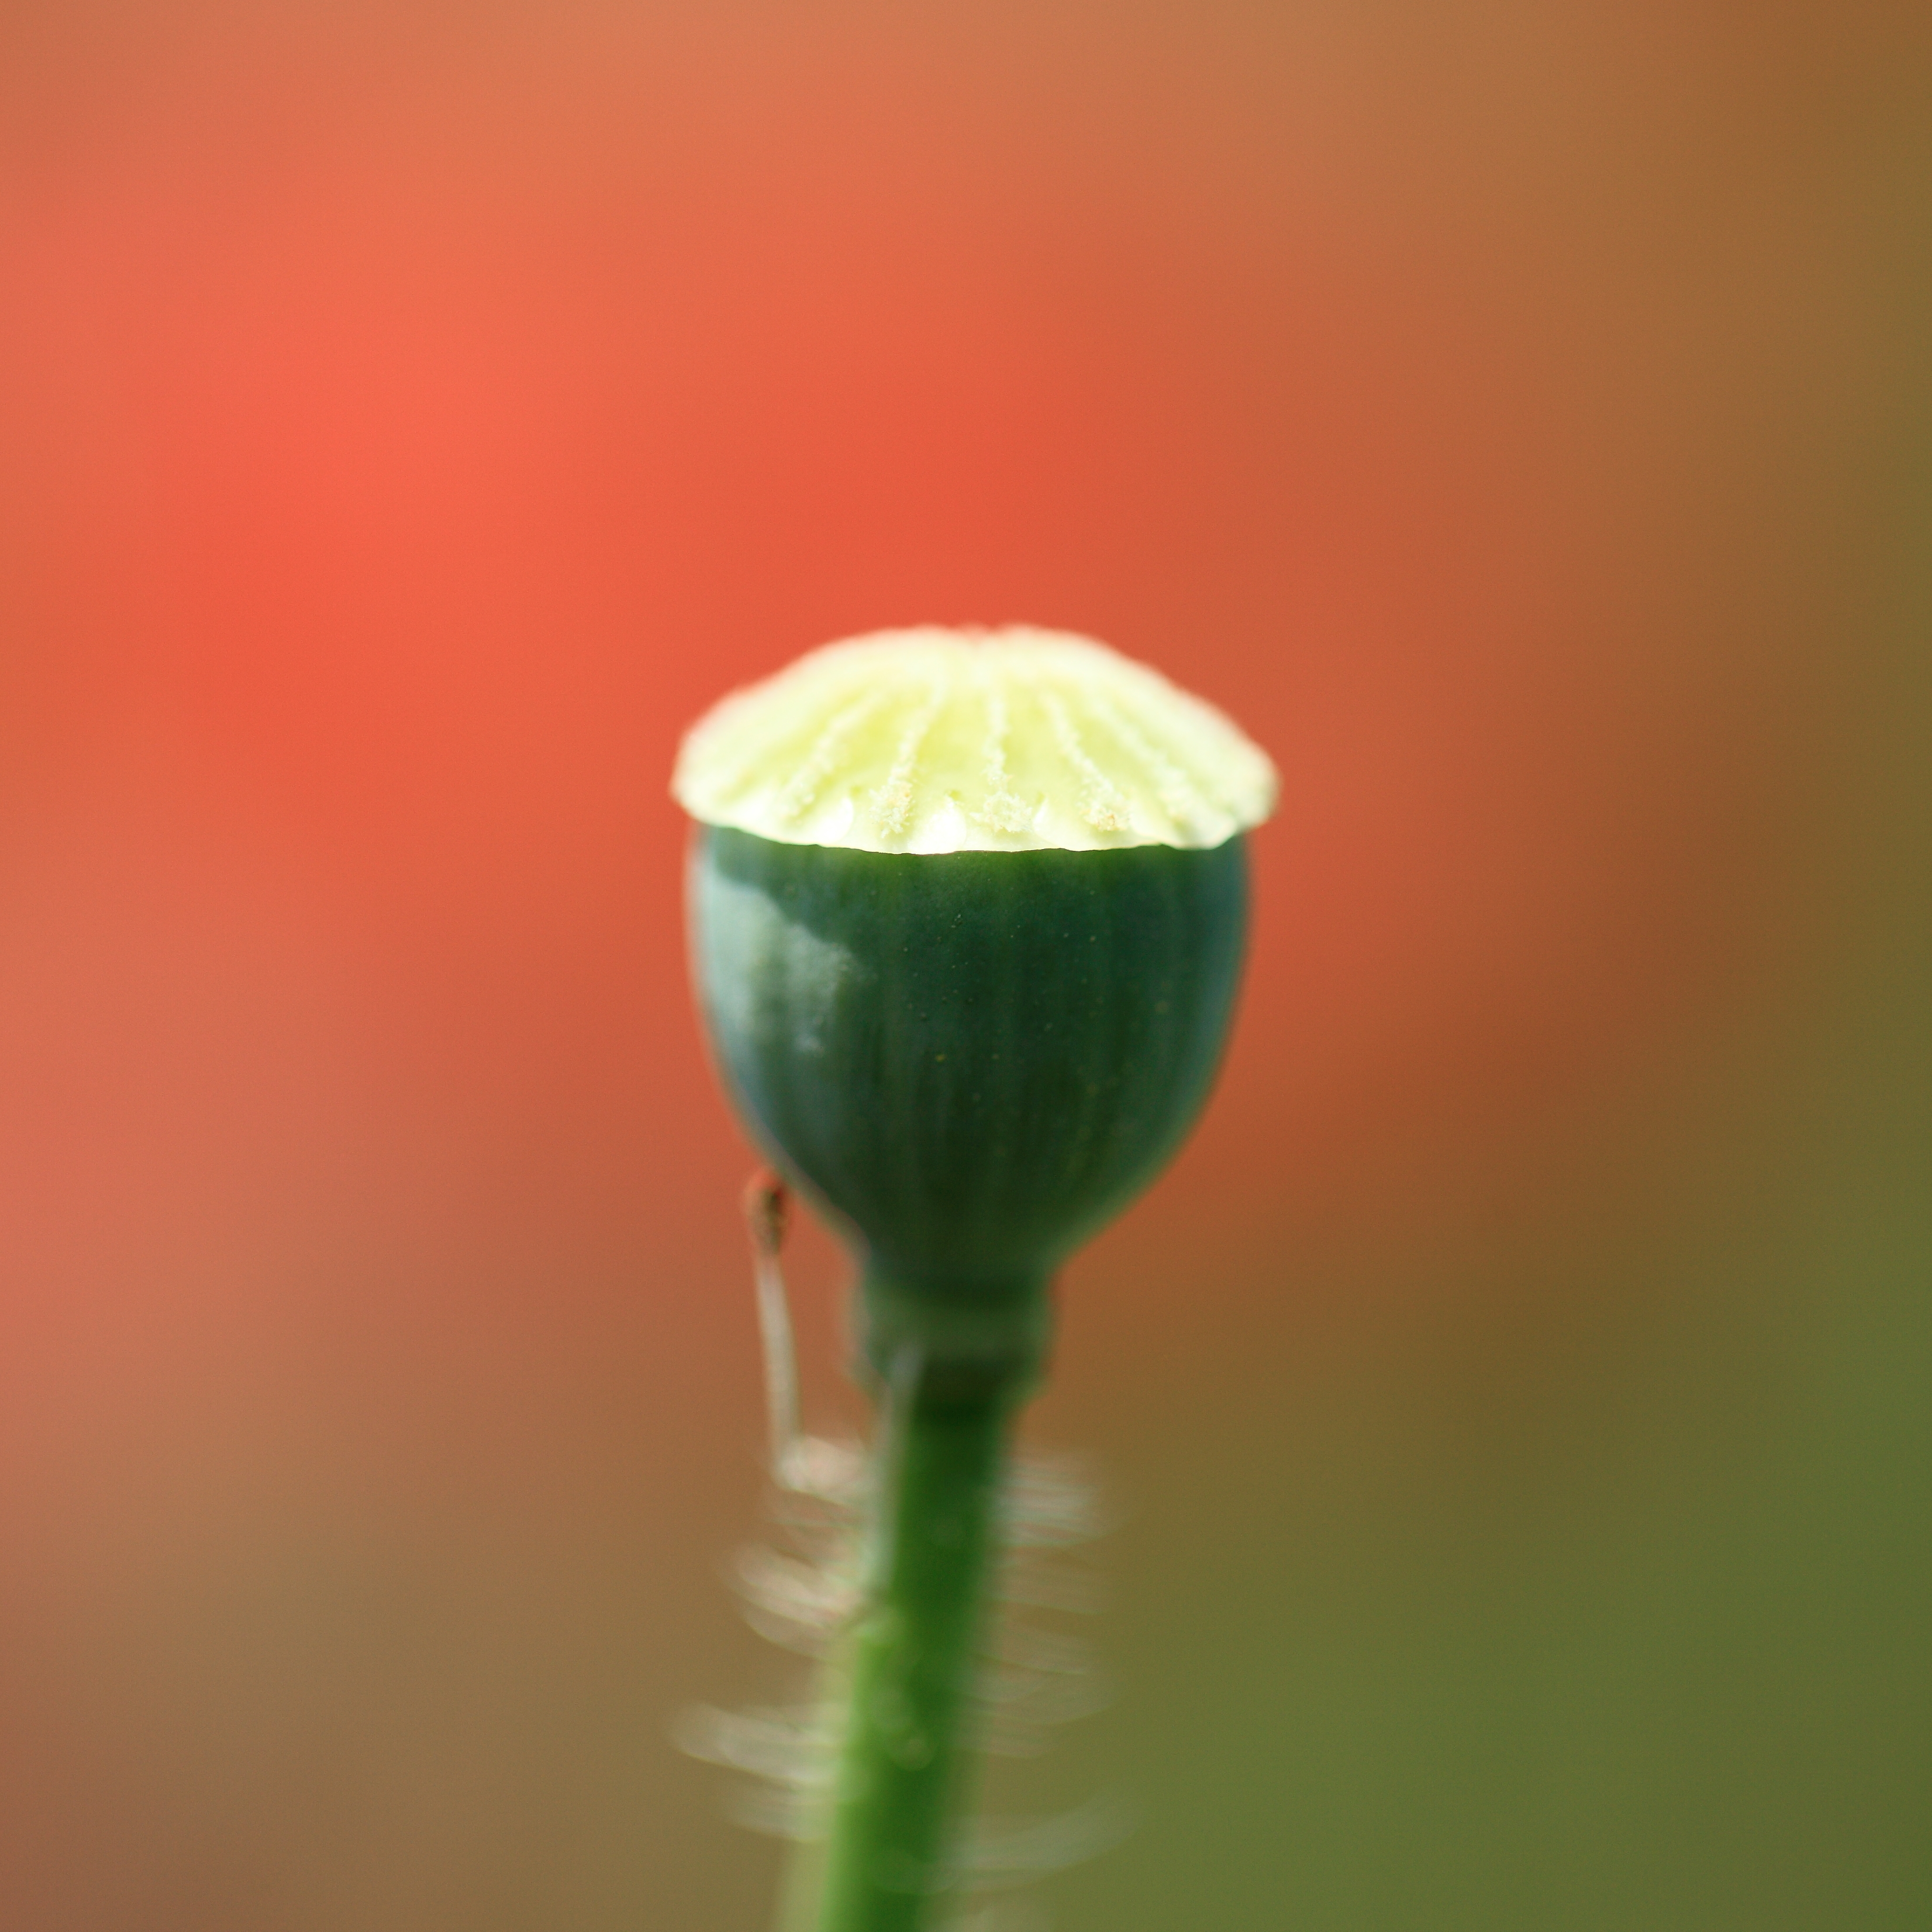
blossom, plant, fruit, leaf, flower, food, green, high, produce, vegetable, corn, drink, yellow, close up, 5d, hires, poppy, markii, hi, res, resolution, shirley, papaver, rhoeas, citrus, macro photography, flowering plant, plant stem, land plant